Fiddlehead

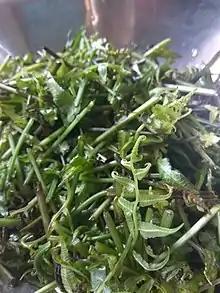
Fiddlehead fern as a vegetable

Available seasonally, fiddleheads are both foraged and commercially harvested in spring. When picking fiddleheads, it is recommended to take only one third the tops per plant/cluster for sustainable harvest. Each plant produces several tops that turn into fronds.